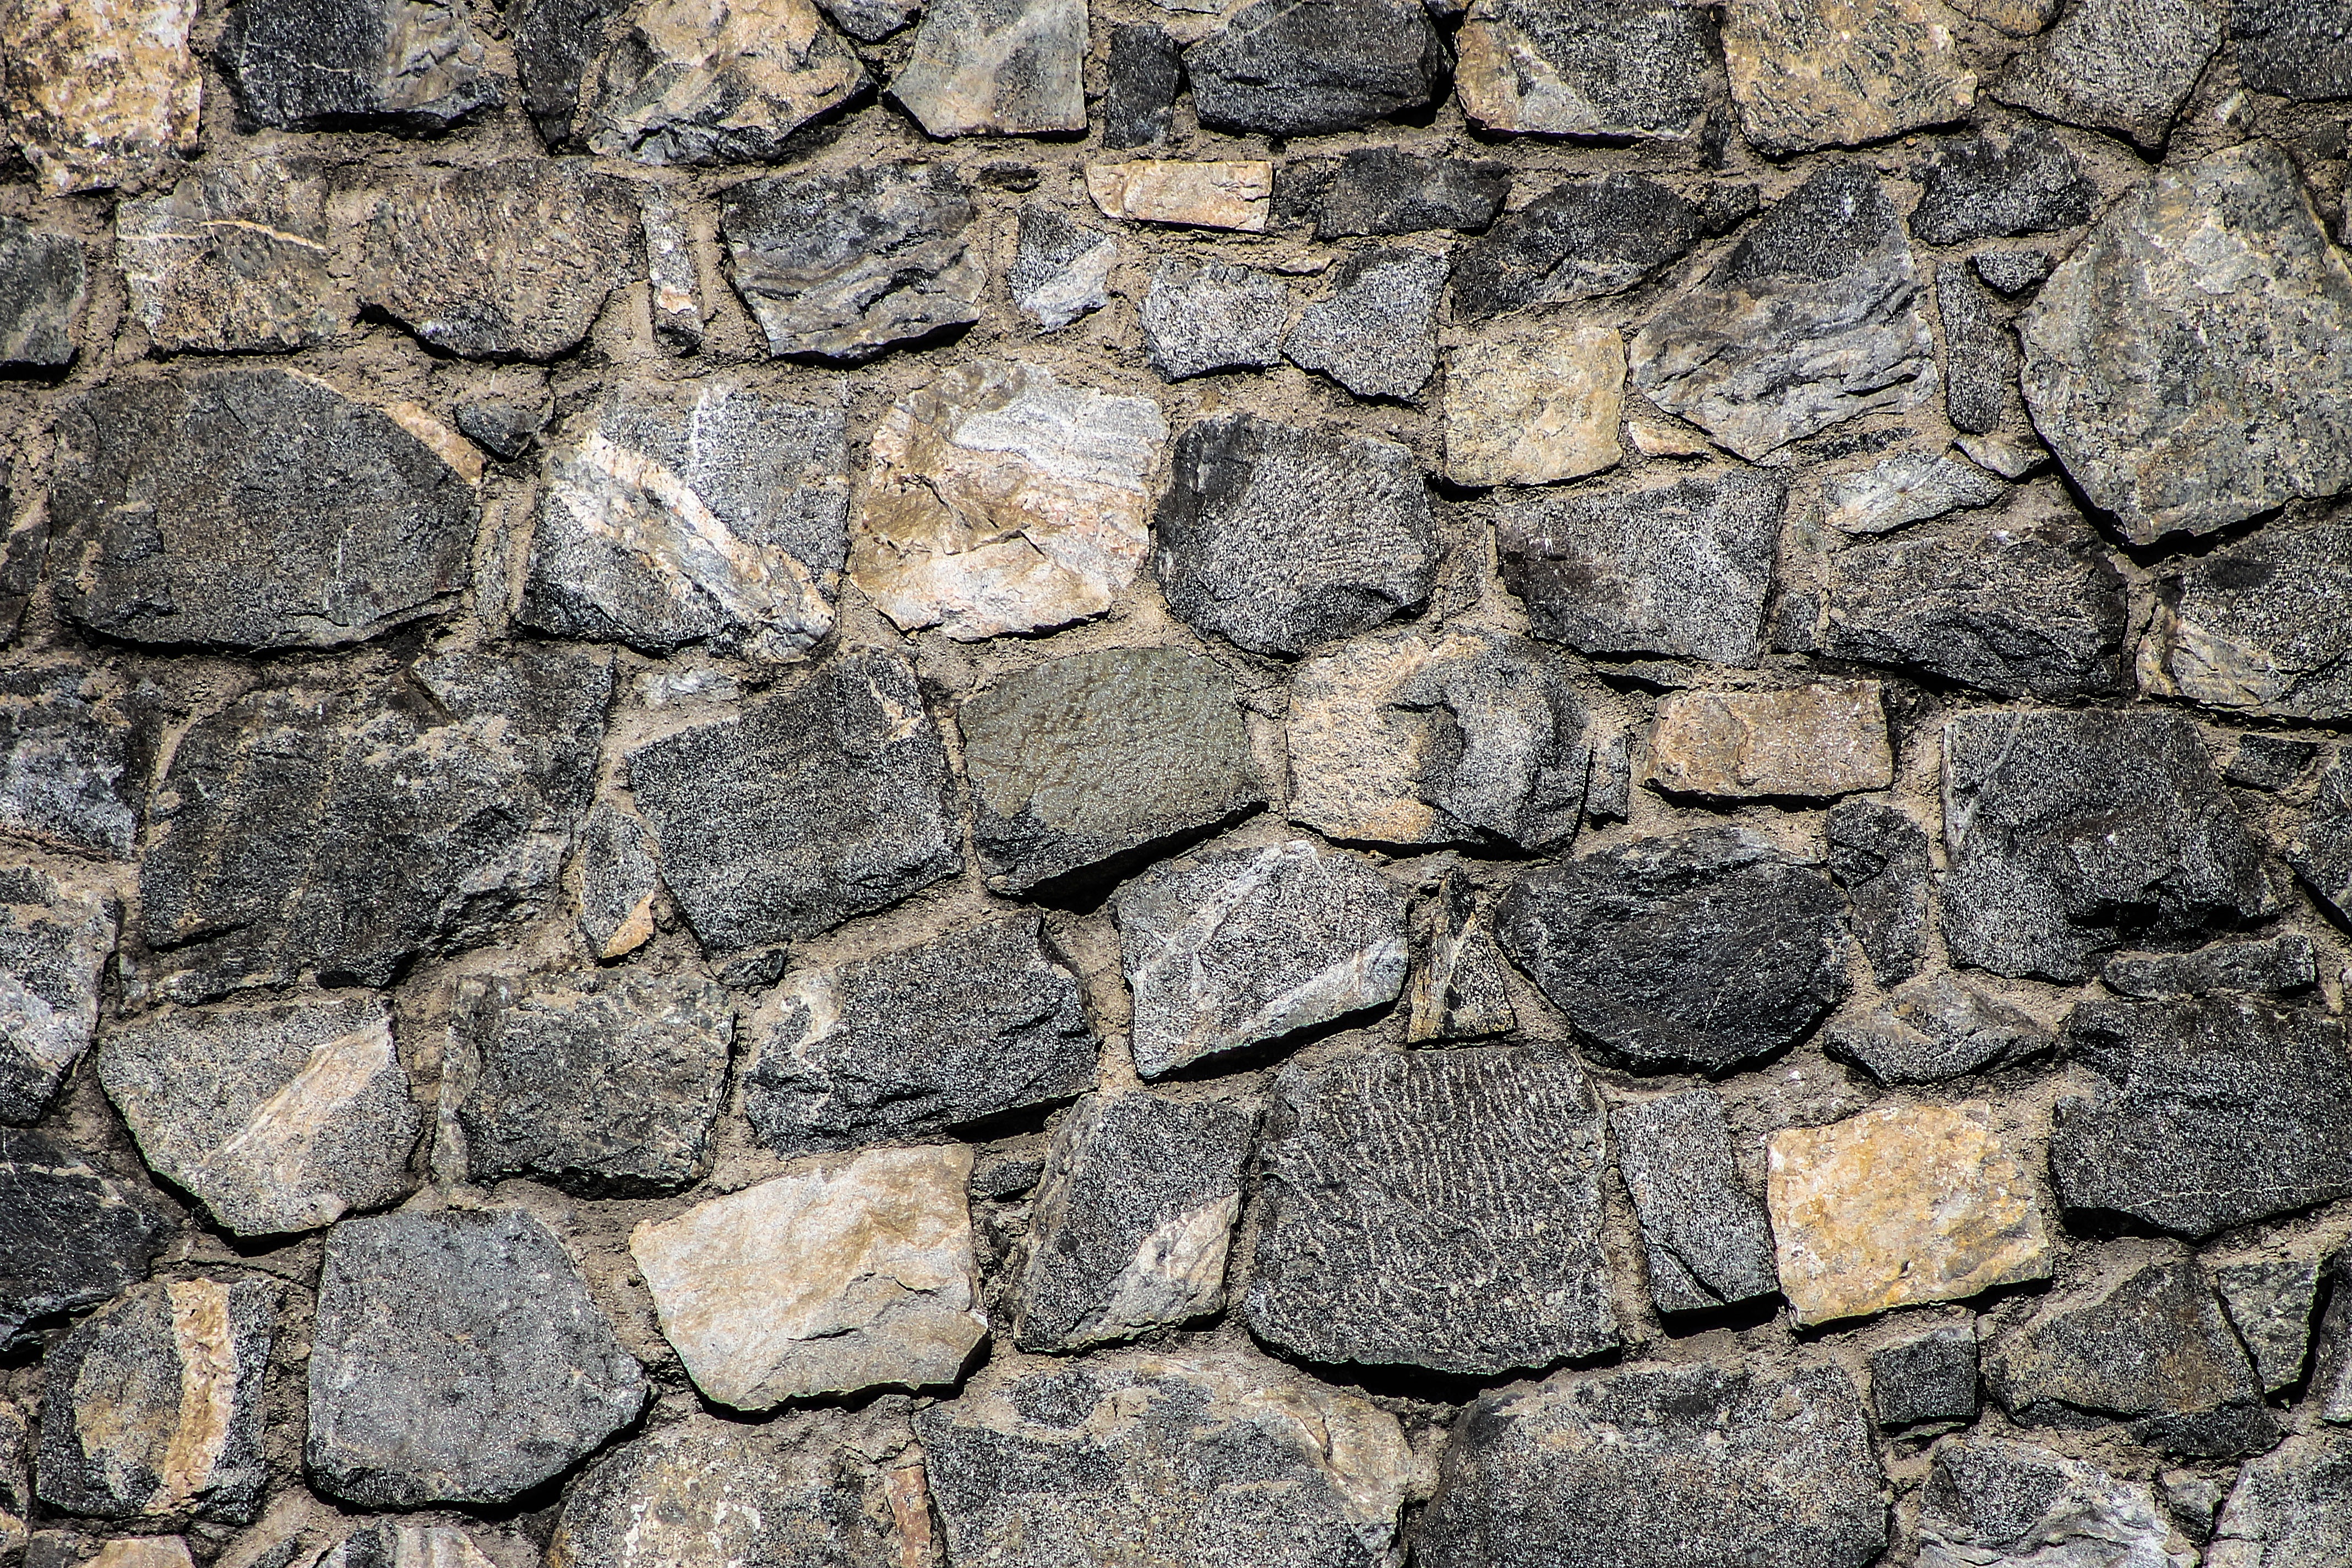
rock, wood, texture, floor, building, cobblestone, wall, soil, stone wall, brick, material, stones, rubble, brickwork, rock texture, flooring, road surface